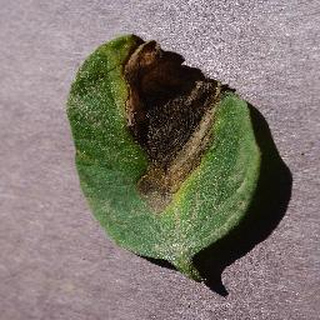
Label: tomato_early_blight